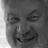
Emotion: happy